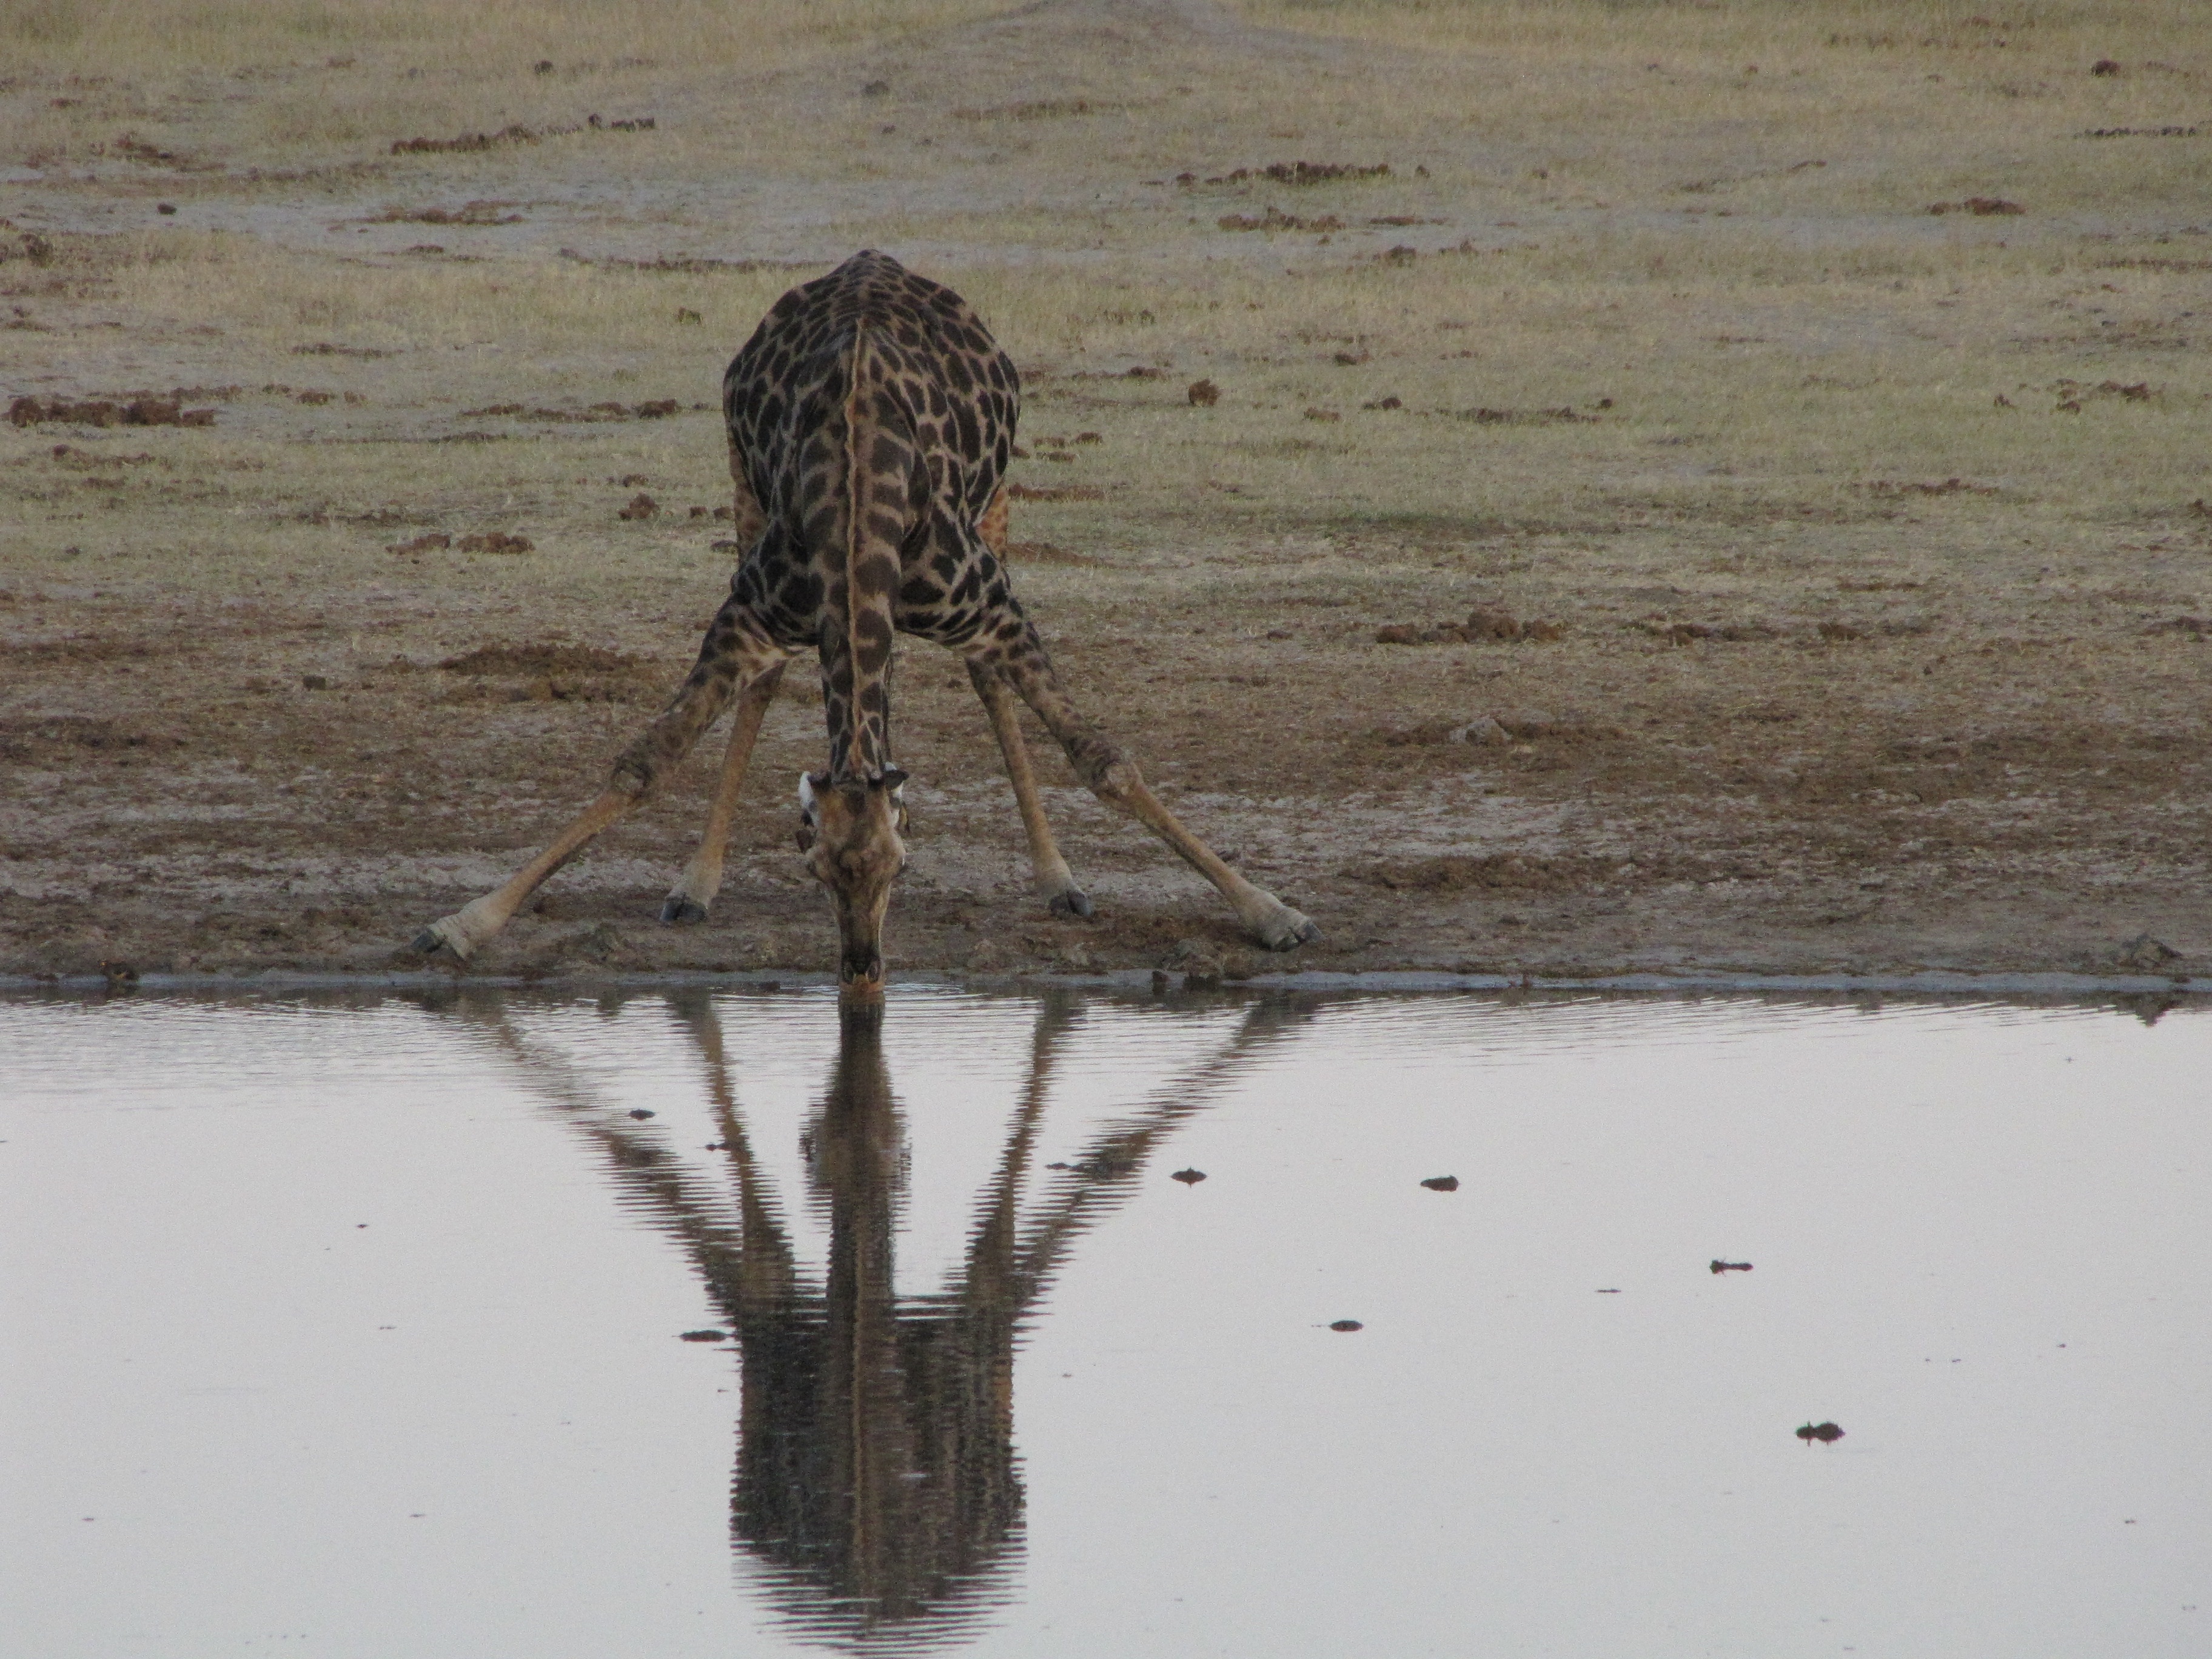
wood, wildlife, reflection, fauna, wetland